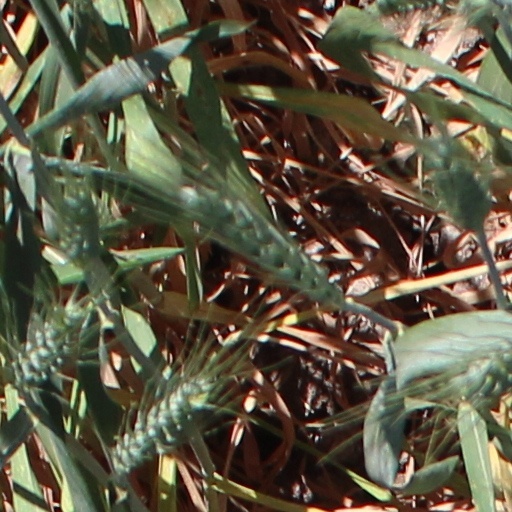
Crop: wheat